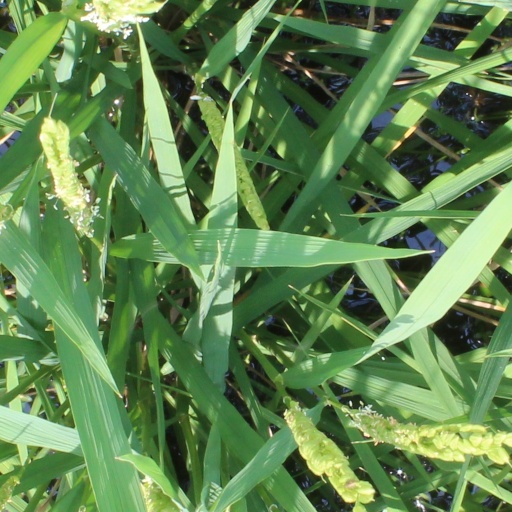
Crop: rice